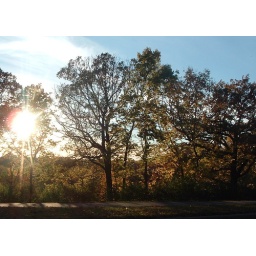
The trees in the foreground are in St. Paul, the hill in the back ground is MInneapolis.